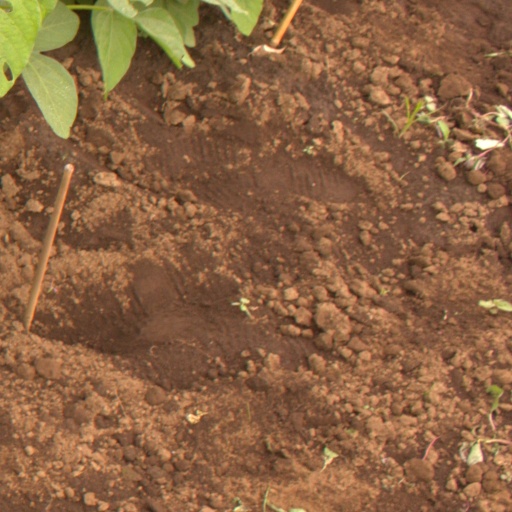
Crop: soybean